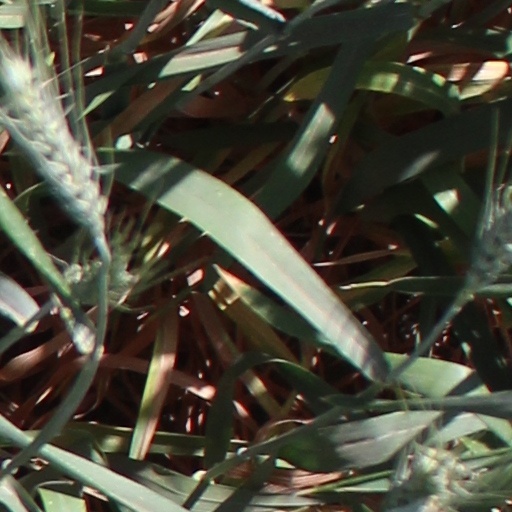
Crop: wheat